Jaguar XJ (X300)

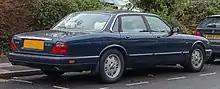
Rear view of a 1996 Jaguar XJ 3.2

Aesthetically, the X300 received several updates in the design refresh led by Geoff Lawson in 1991. The mostly flat bonnet of the XJ40 was replaced with a fluted, curvaceous design that accentuated the four separate round headlamps. Rear wings were reshaped to accommodate the new wrap-around rear light clusters. Additionally, the separate black-rubber bumper bar of the XJ40 was replaced with a fully integrated body-coloured bumper. The Jaguar leaper bonnet mascot was installed only on cars for non-European markets. These vehicles feature 8 disc tumbler Tibbe lock barrels similar to Ford vehicles at the time, except Ford used a 6 disc lock hence the key blade and barrels being shorter on Ford models. Aston Martin also used the same locks as fitted to these Jaguars.